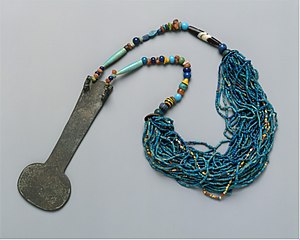
Menat
Menat-halskæde fra slutningen af det 18. dynasti.
Menat var i oldegyptisk religion et navn på gudinden Hathor og et artefakt, der var tæt forbundet med hende, meget ligesom sistrummen.